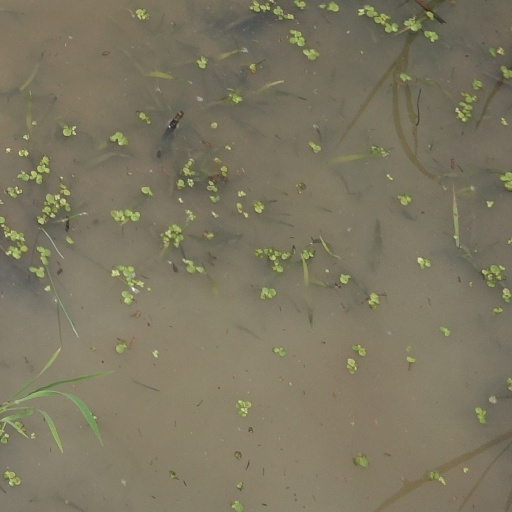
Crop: rice